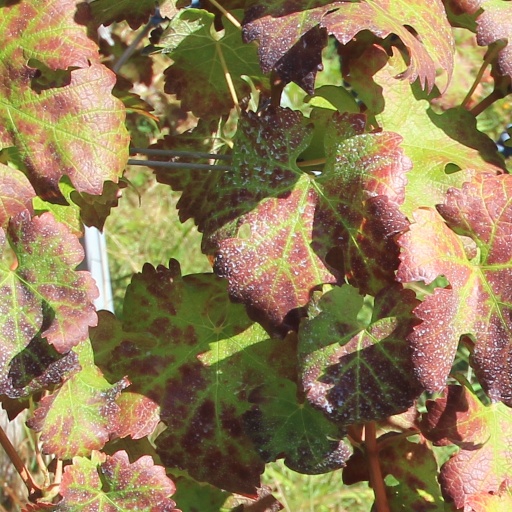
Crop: grape